Gunnar Gren

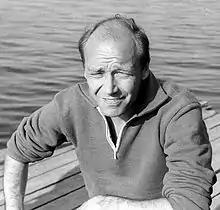
Gren during the 1958 FIFA World Cup in Sweden

Johan Gunnar Gren (31 October 1920 – 10 November 1991) was a Swedish professional football player and coach. He is best remembered for playing for IFK Göteborg and AC Milan.